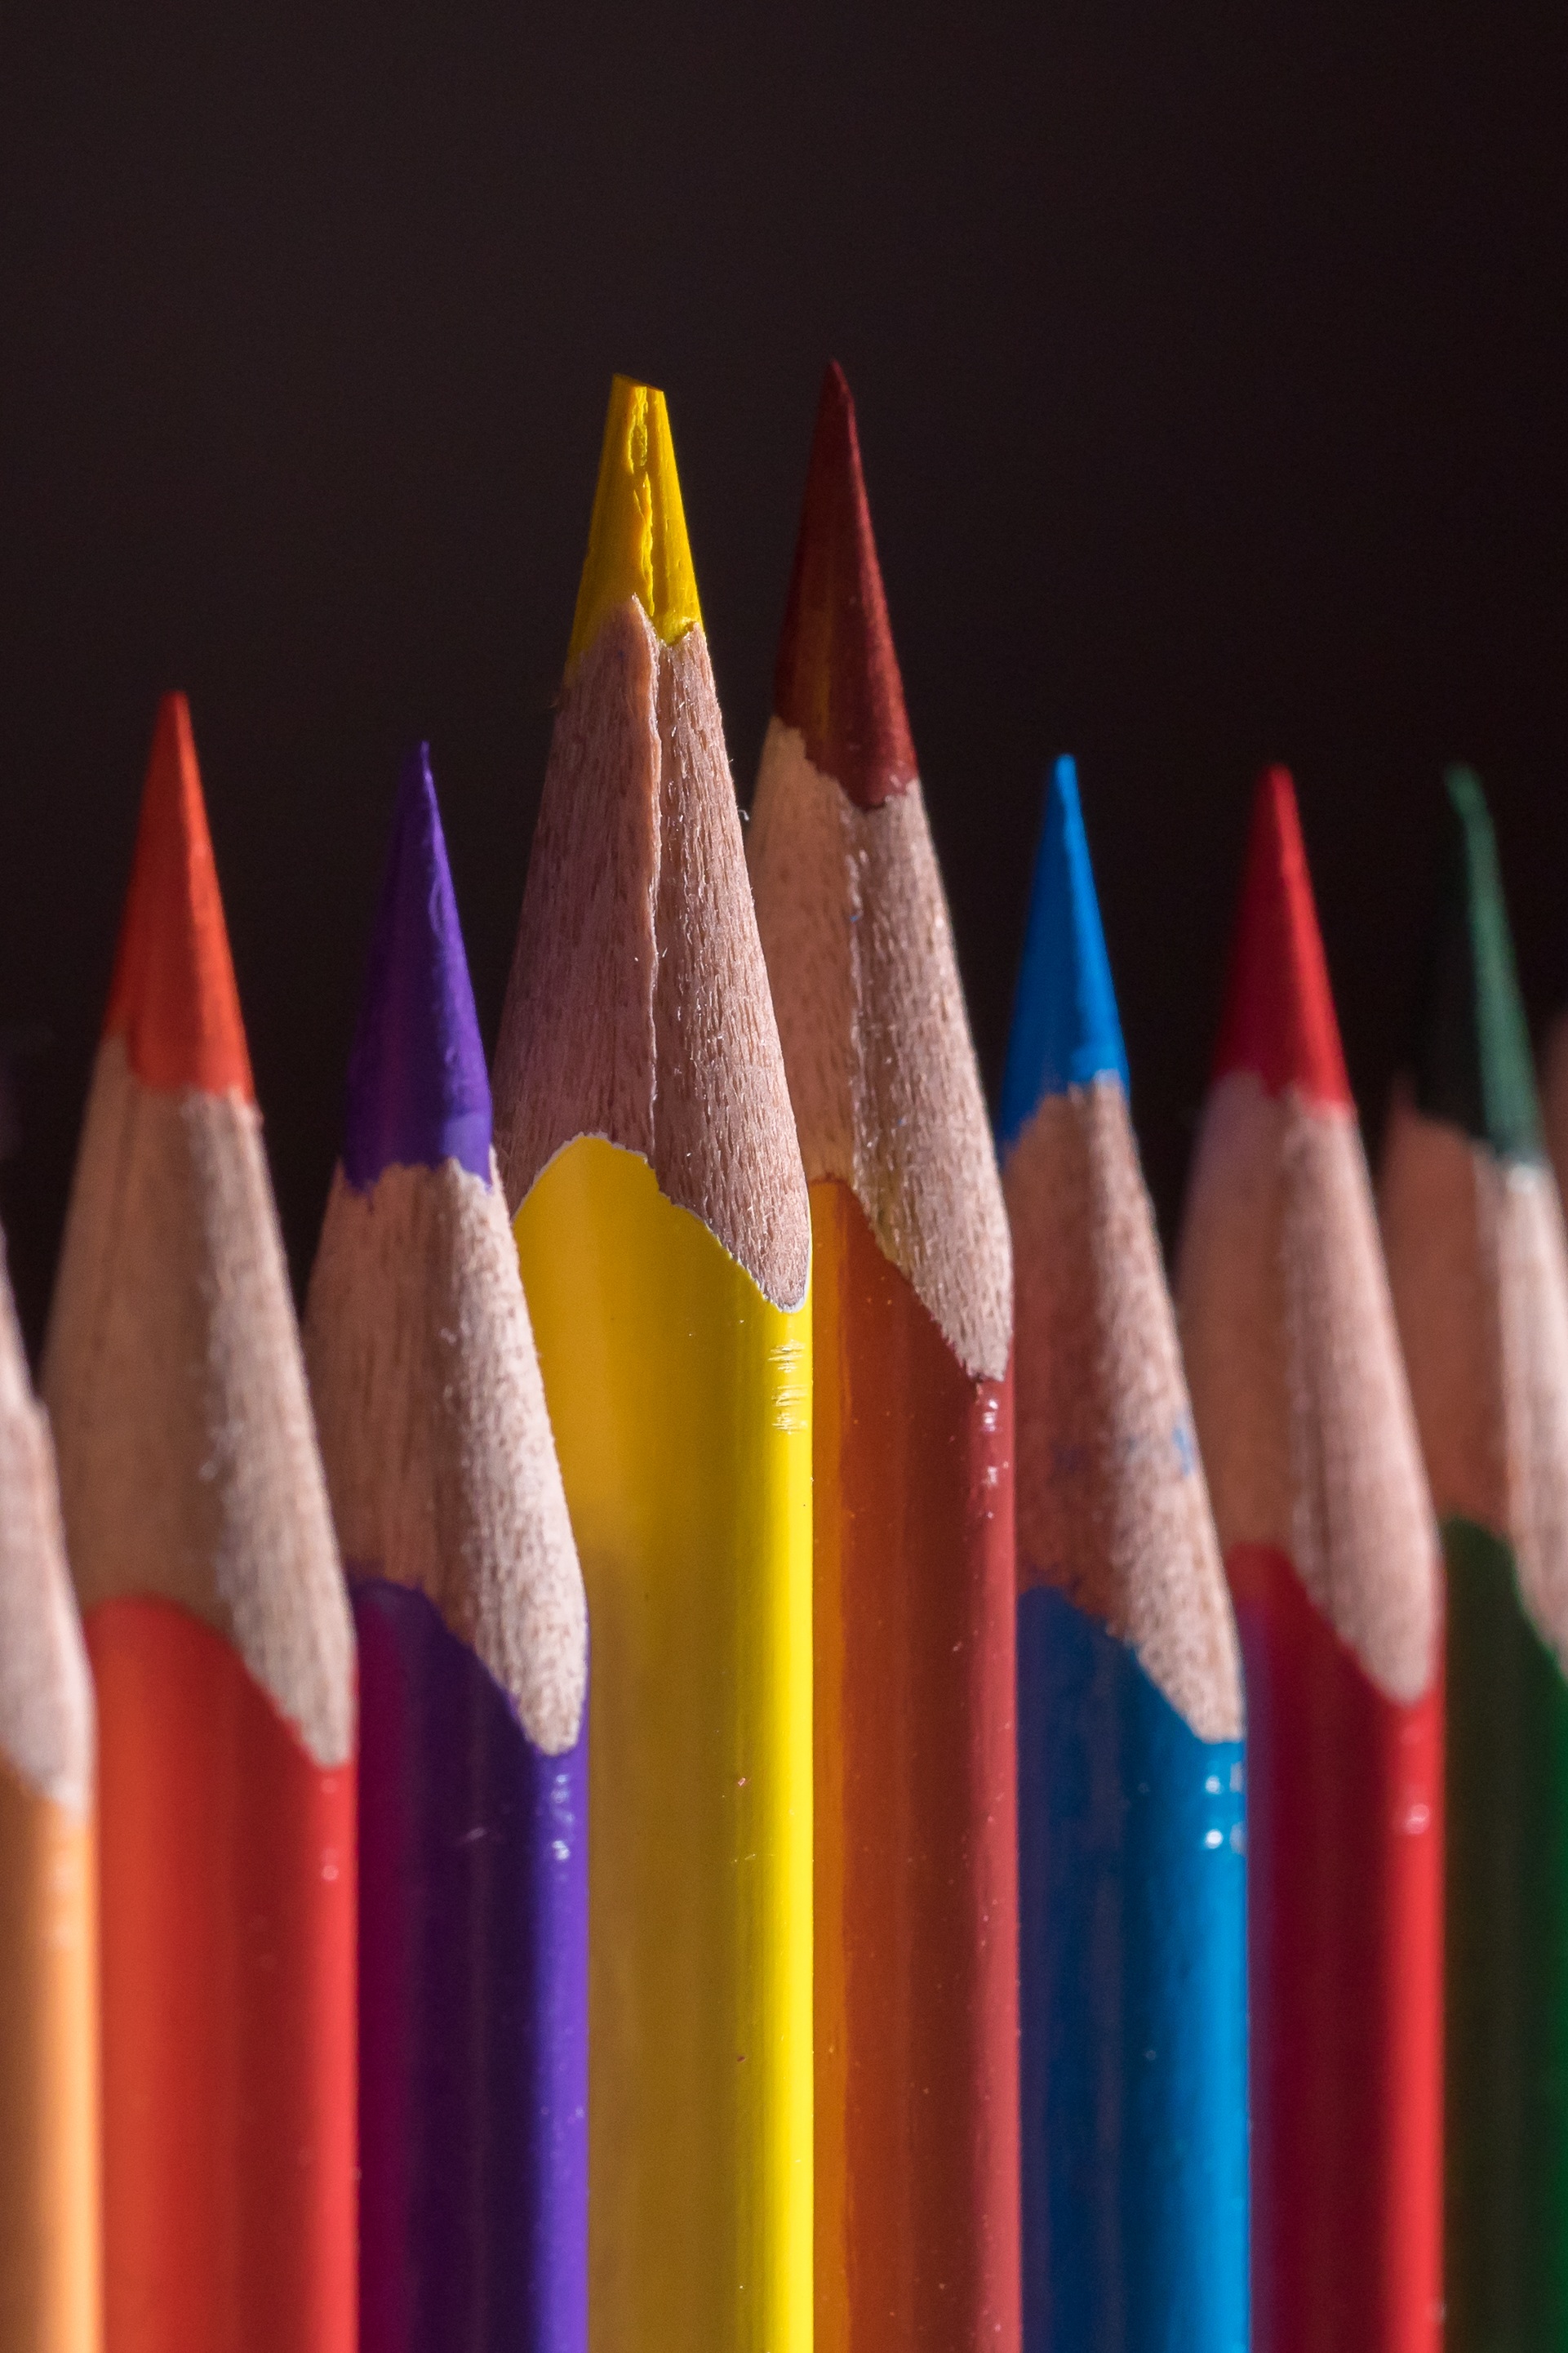
pencil, red, color, macro, office, paint, colorful, close, children, pens, kindergarten, school, crayons, draw, shape, leave, pointed, colored pencils, graphic design, colour pencils, wooden pegs, writing accessories, color series